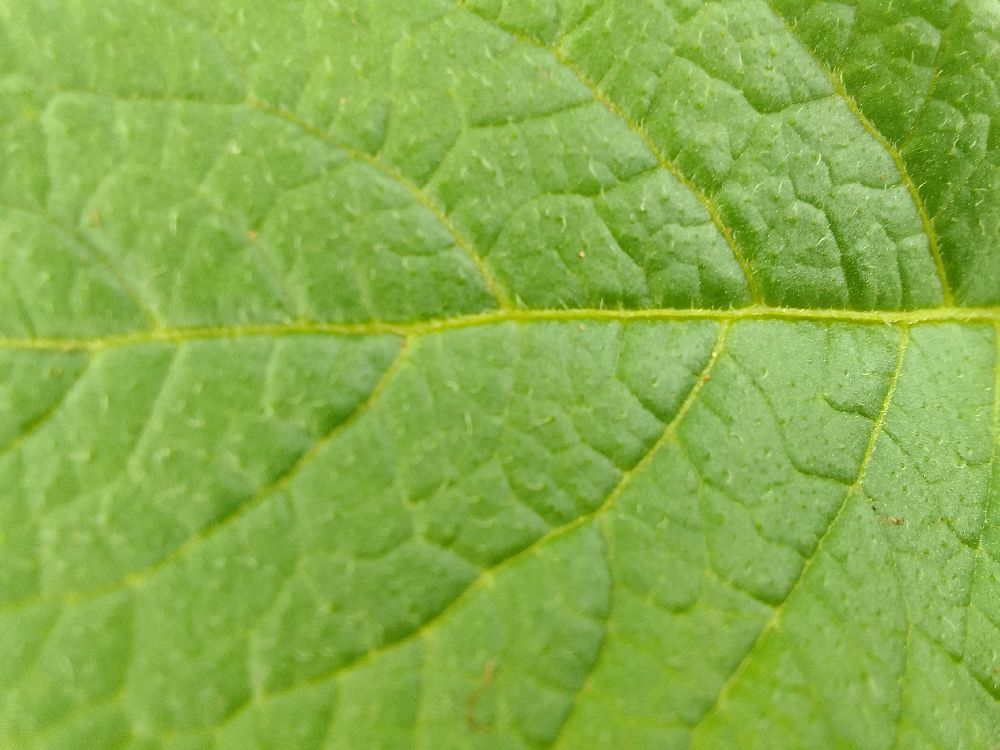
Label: Healthy